A75 road

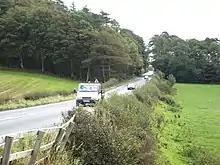
Old section of A75 east of Carrutherstown, close to Braehill Oak Wood, in 2007. It is now a bypassed local road.

There are also numerous three-lane overtaking sections which allow overtaking in one direction or on some occasion both directions. The road has recently been re-routed at Carrutherstown (near Dumfries) and a bypass has been constructed to avoid the village of Dunragit and the frequently struck Challoch Railway Bridge, which has earned the title of "most hit bridge in the UK."